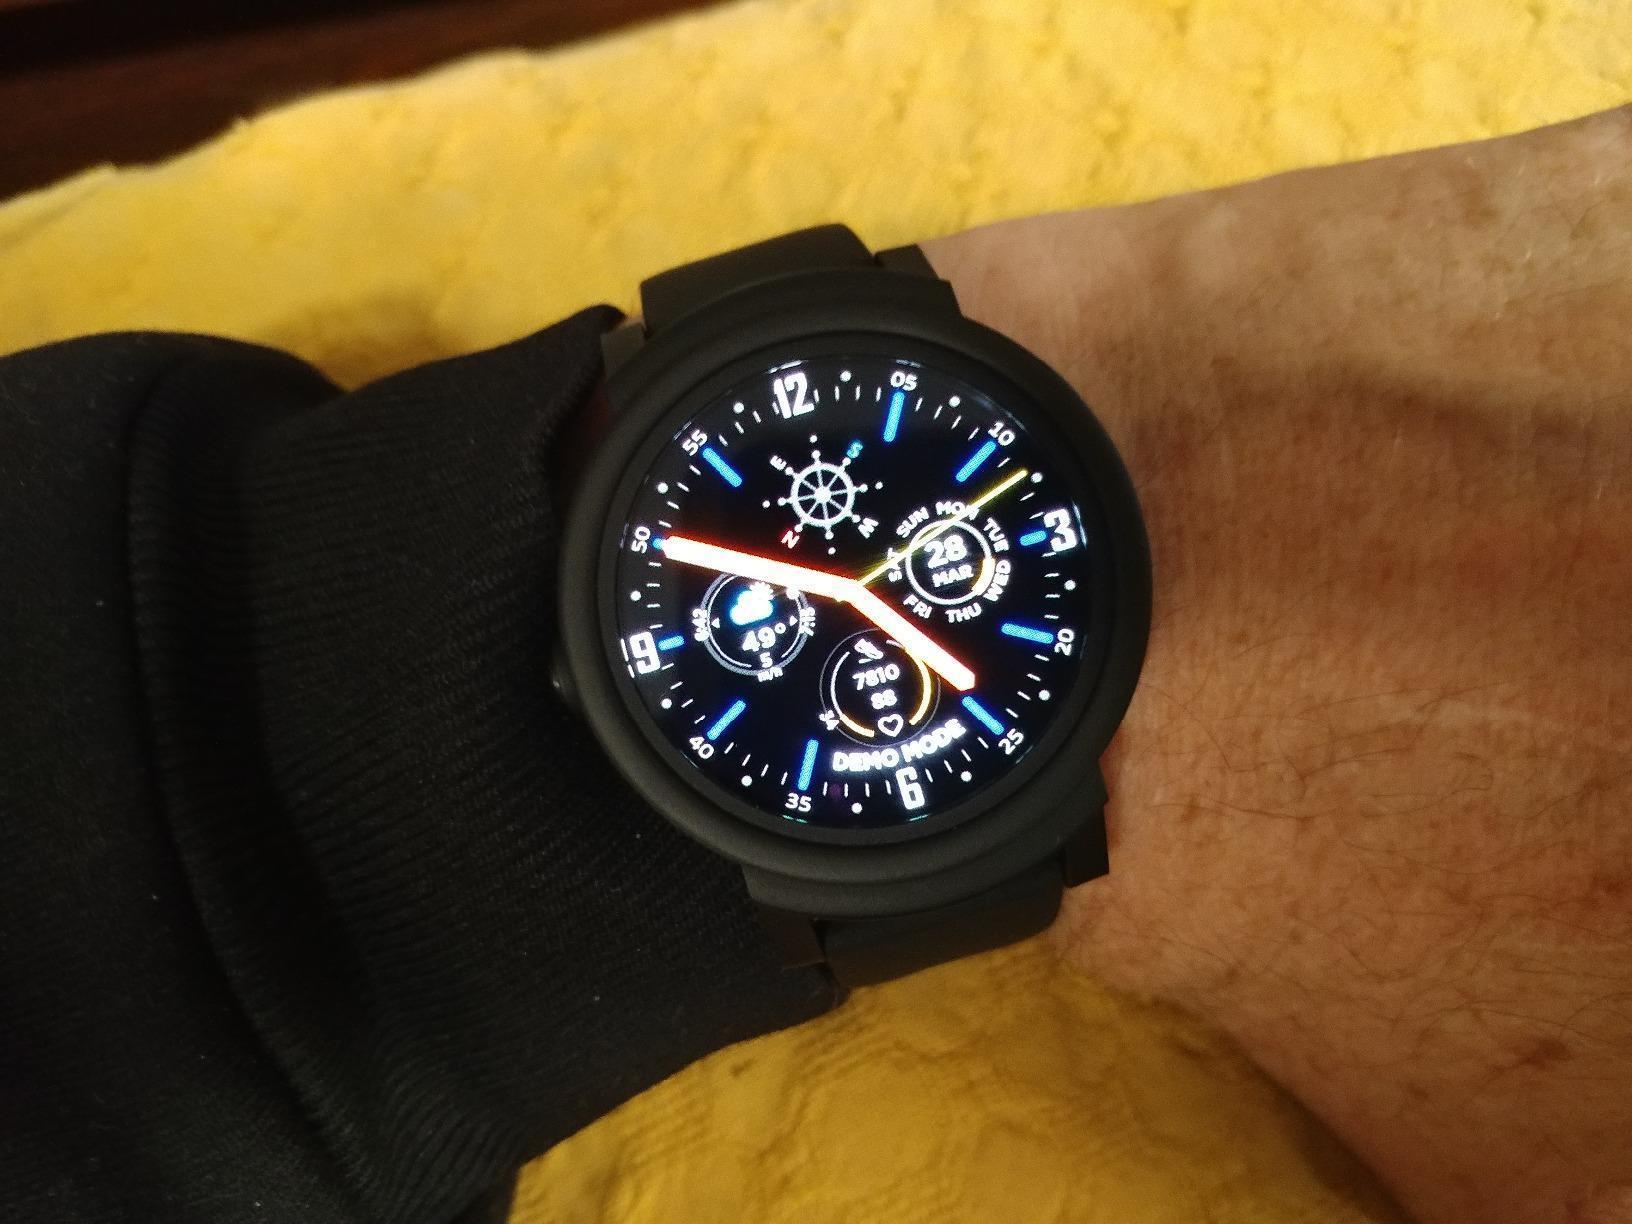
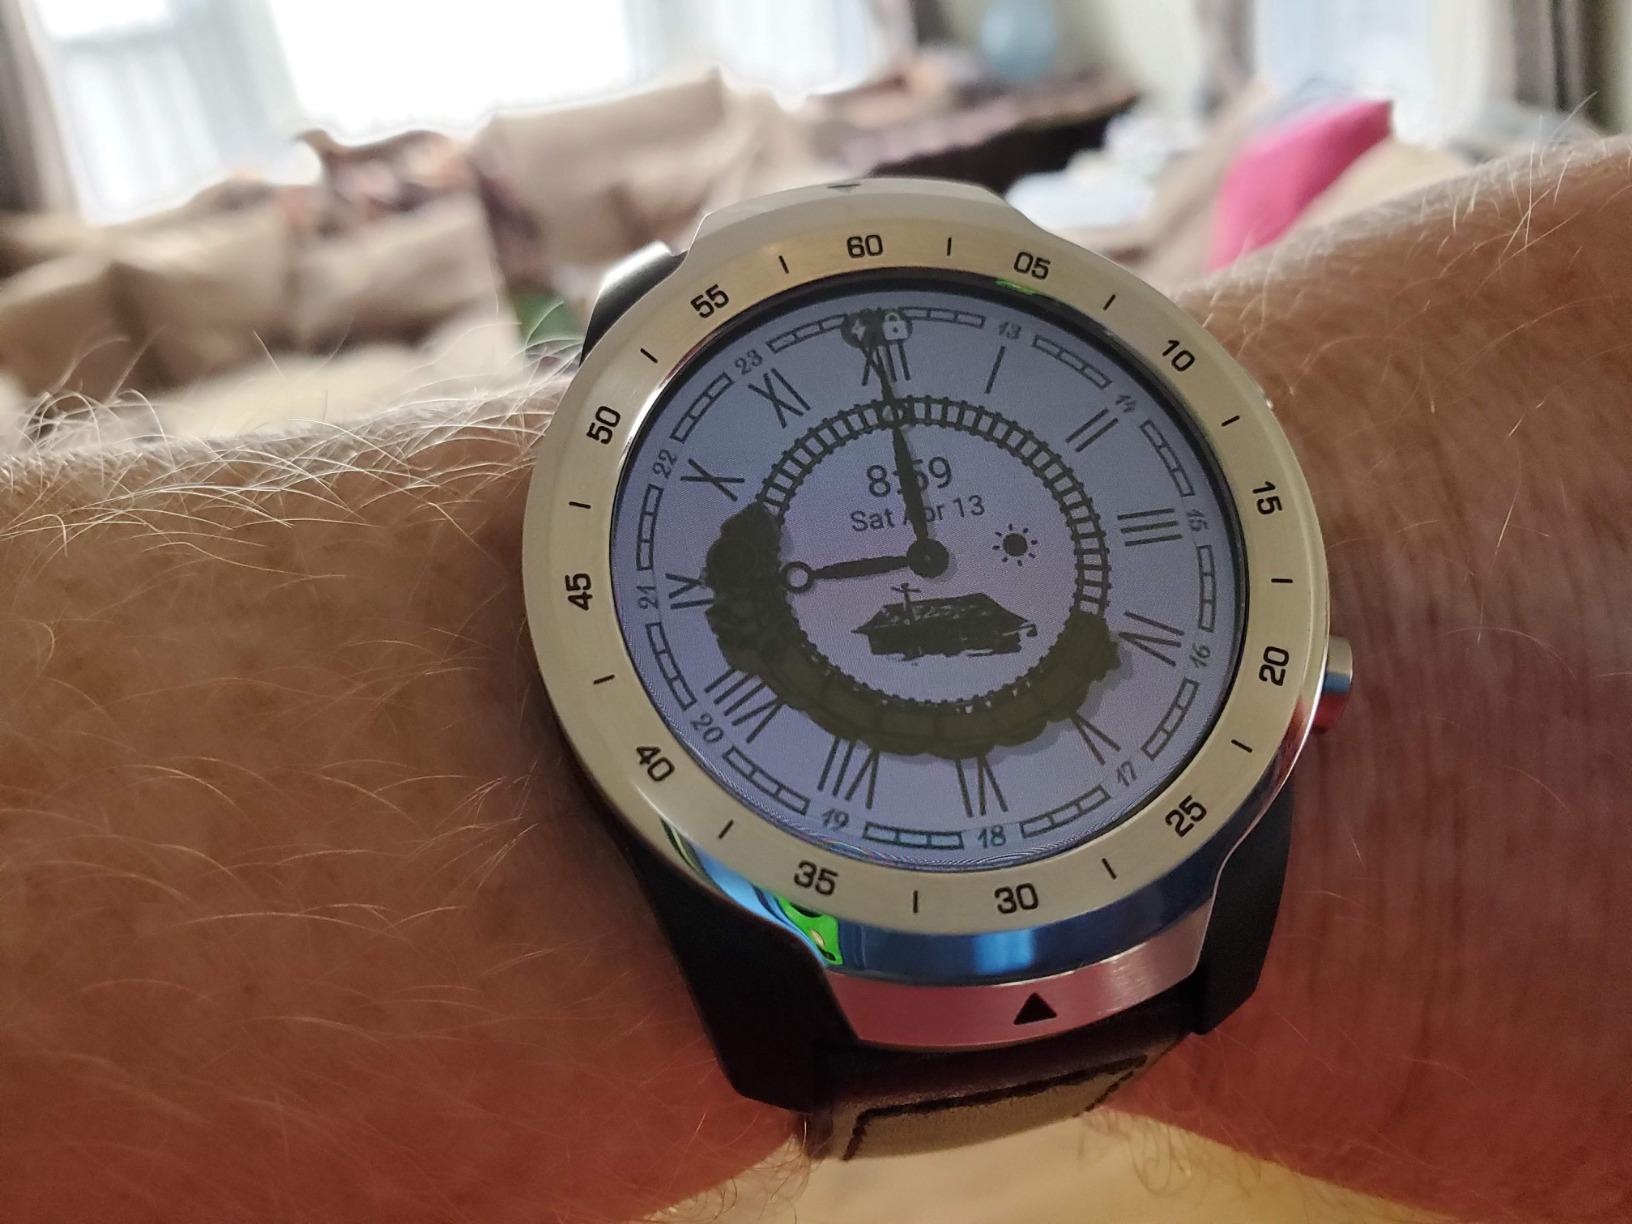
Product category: smartwatch
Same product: no